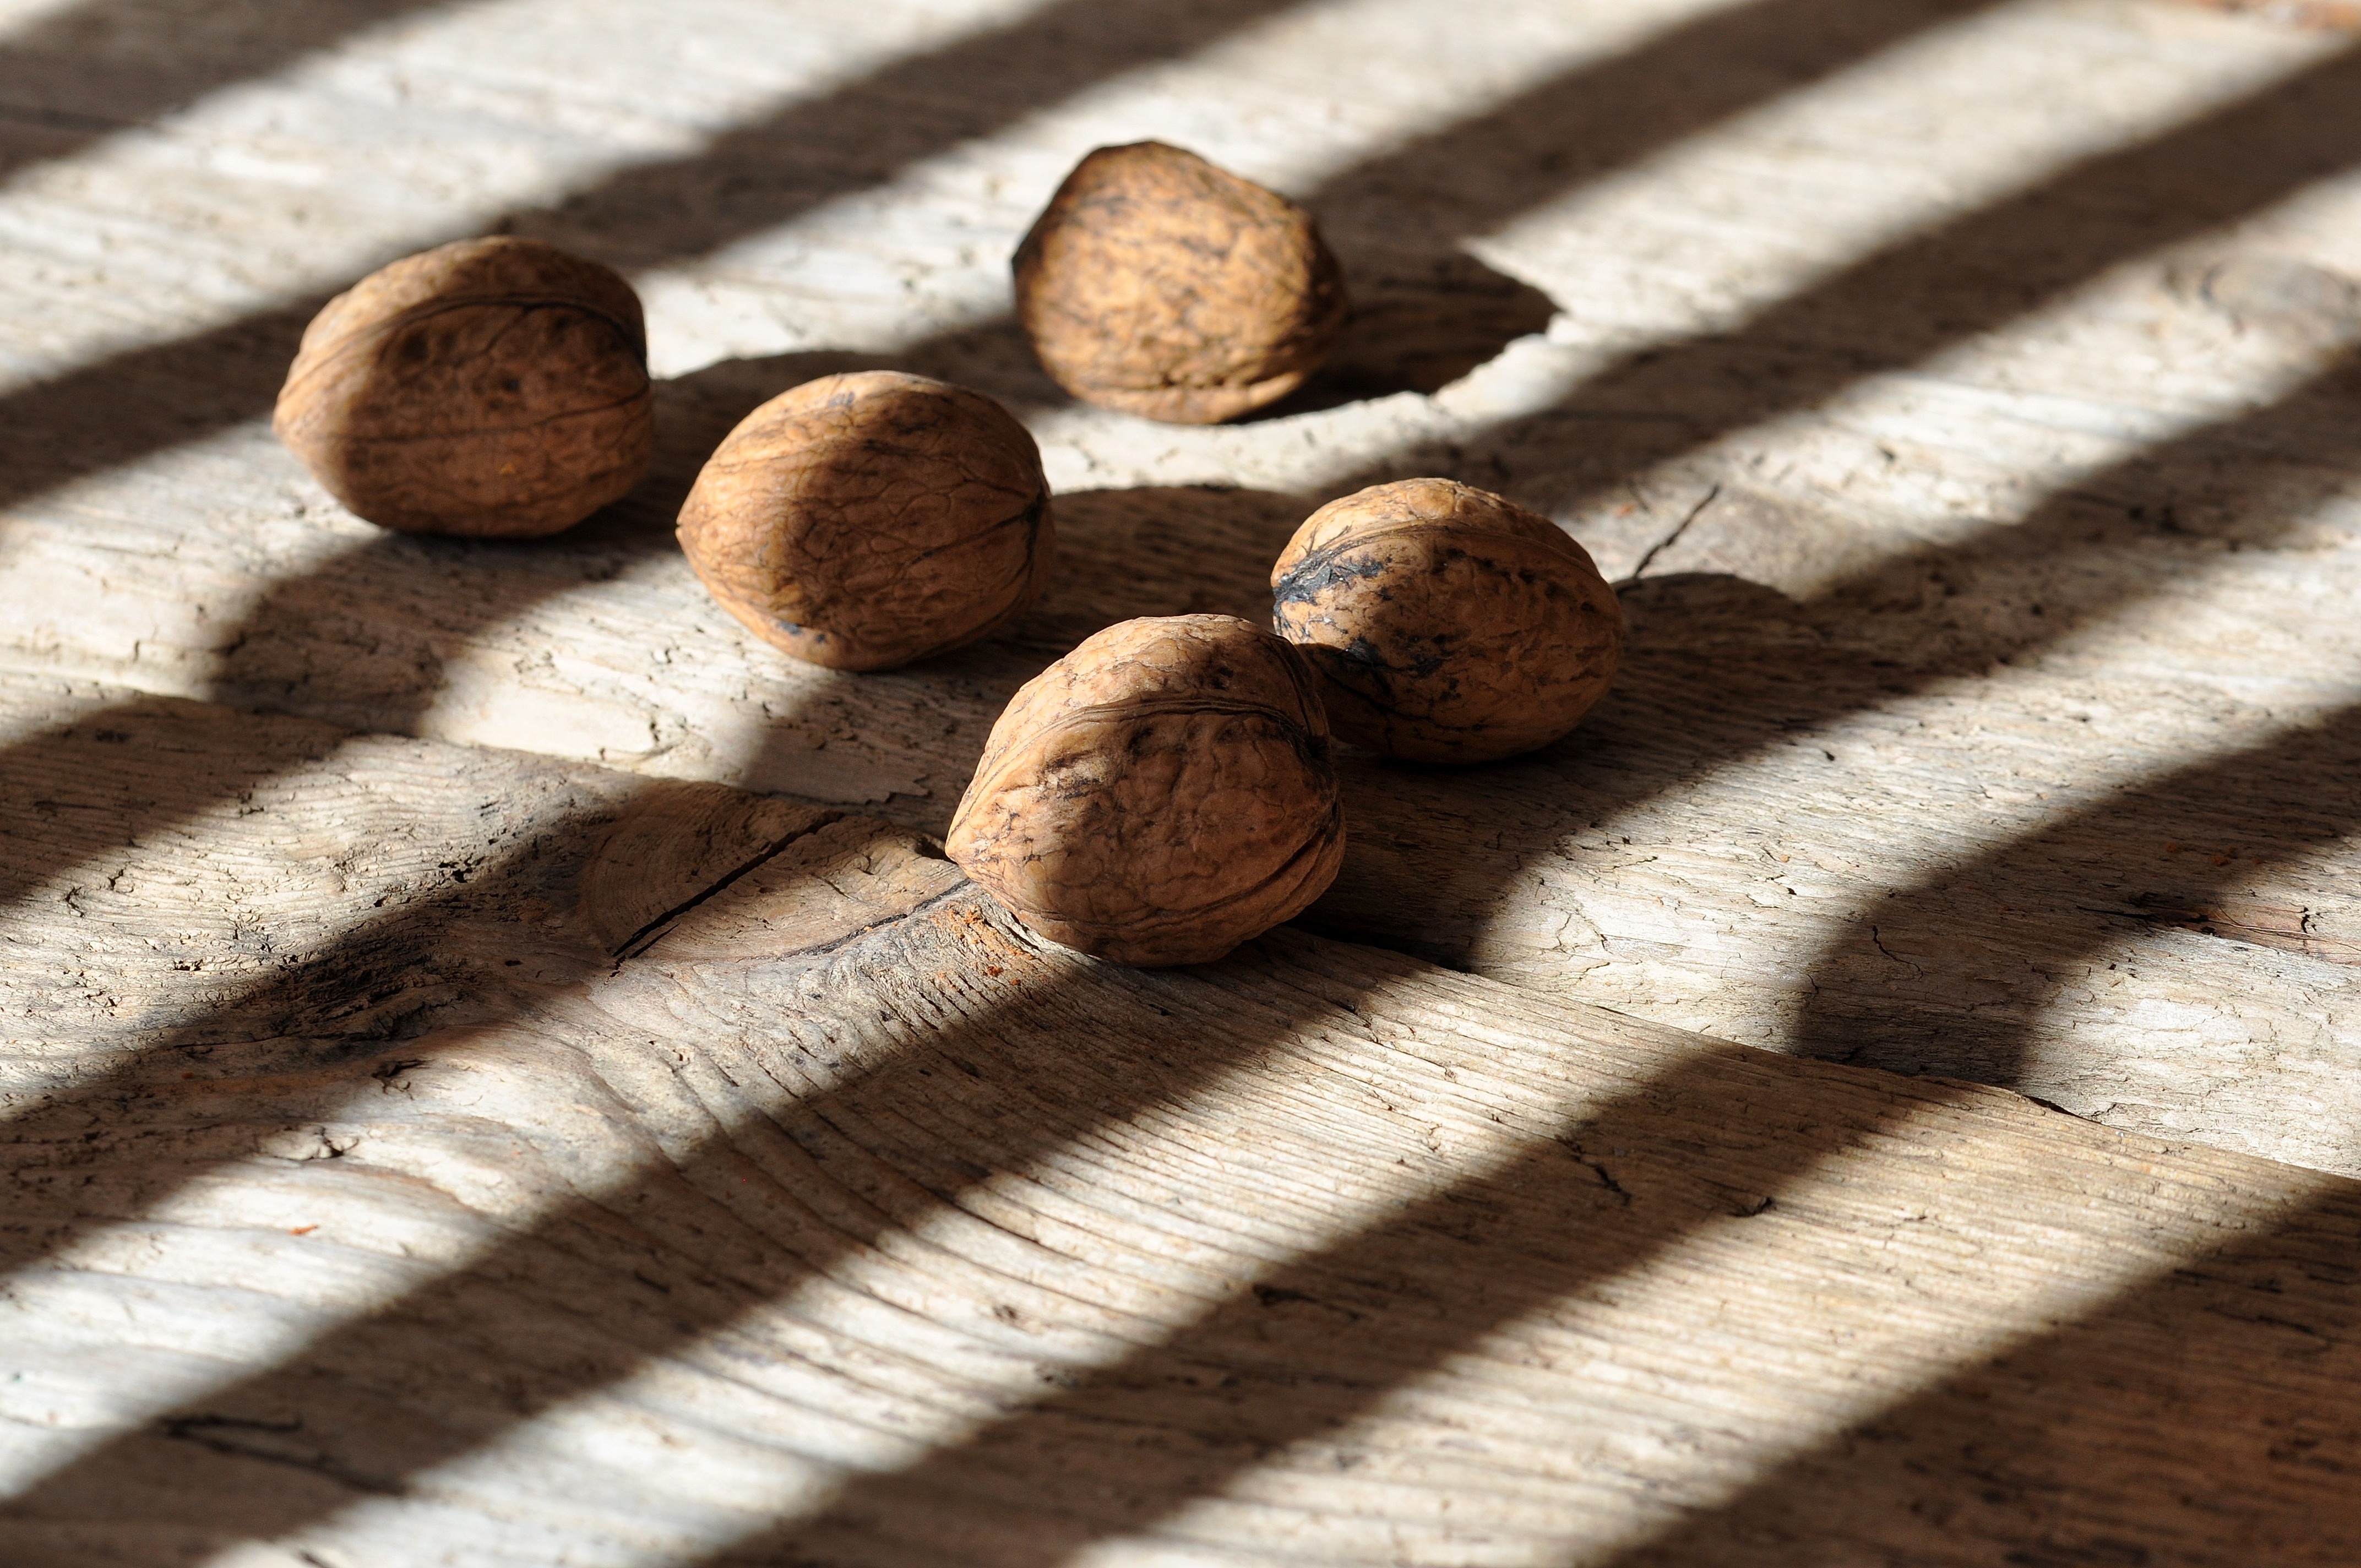
hand, wood, sunlight, leaf, food, produce, healthy, delicious, wood floor, close up, nuts, walnuts, light and shadow, macro photography, flavor, flooring